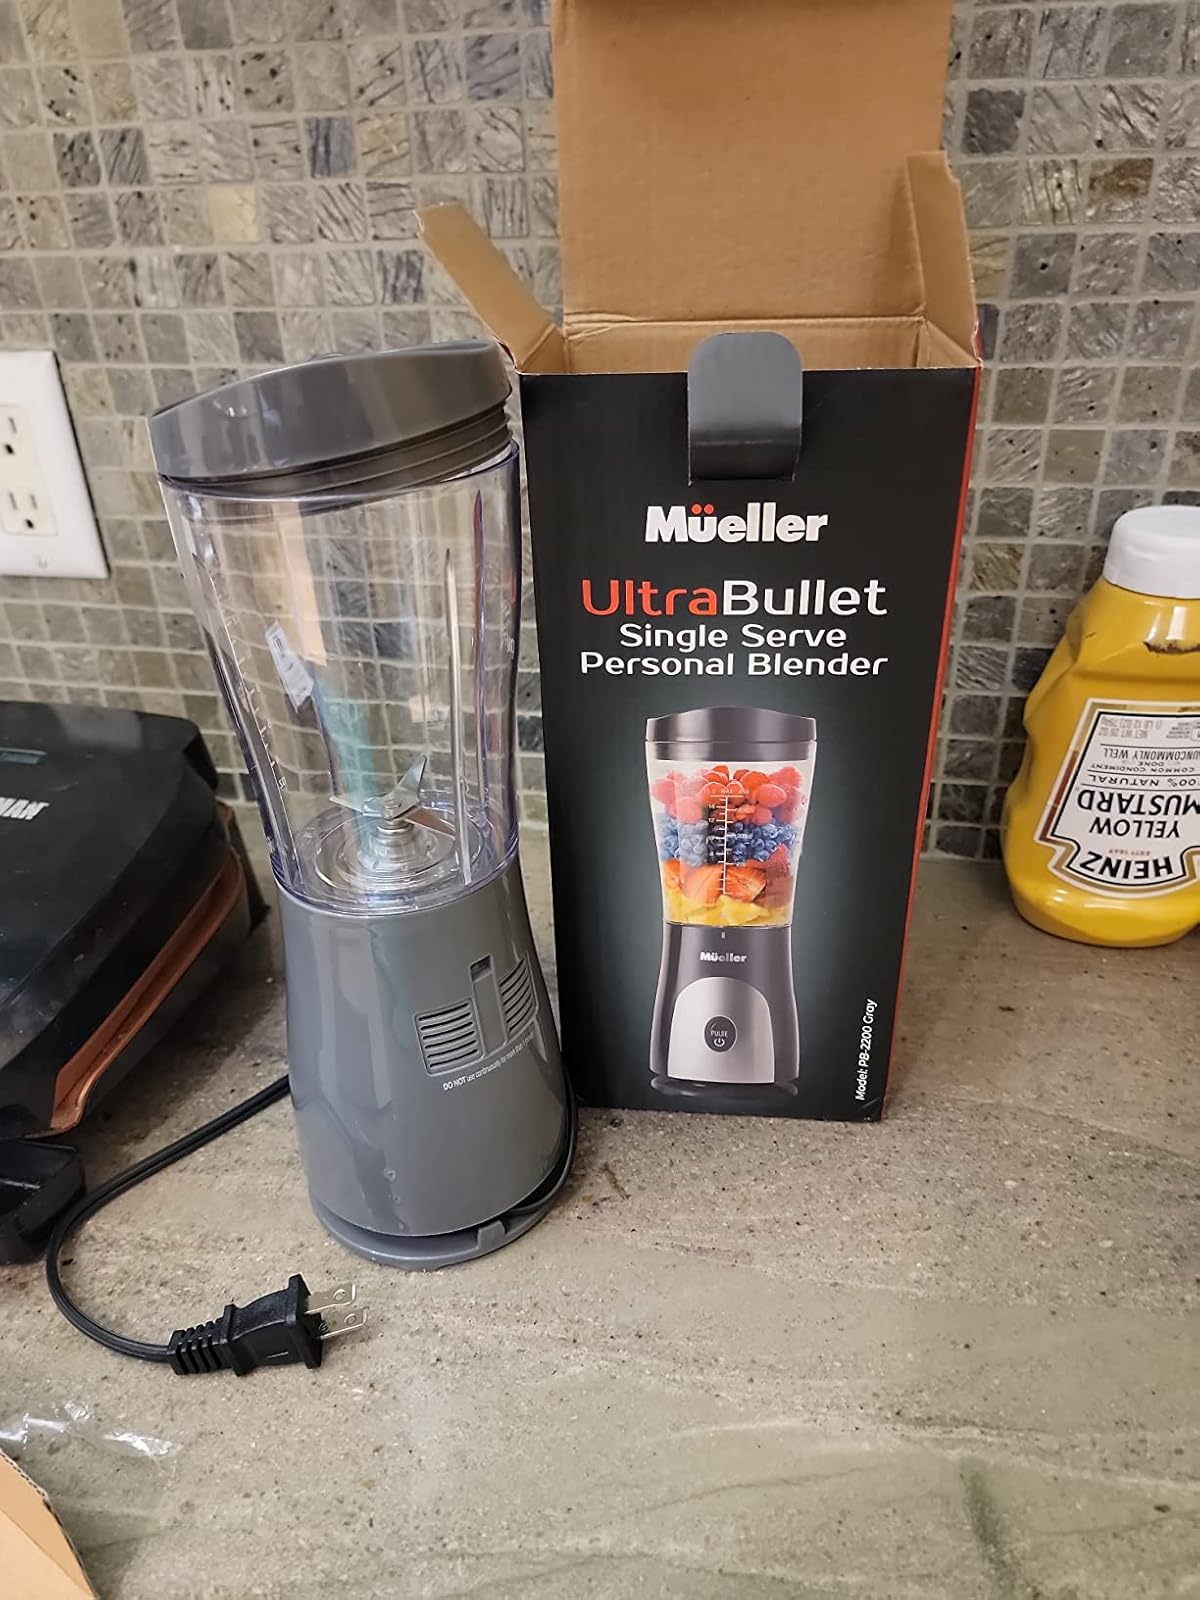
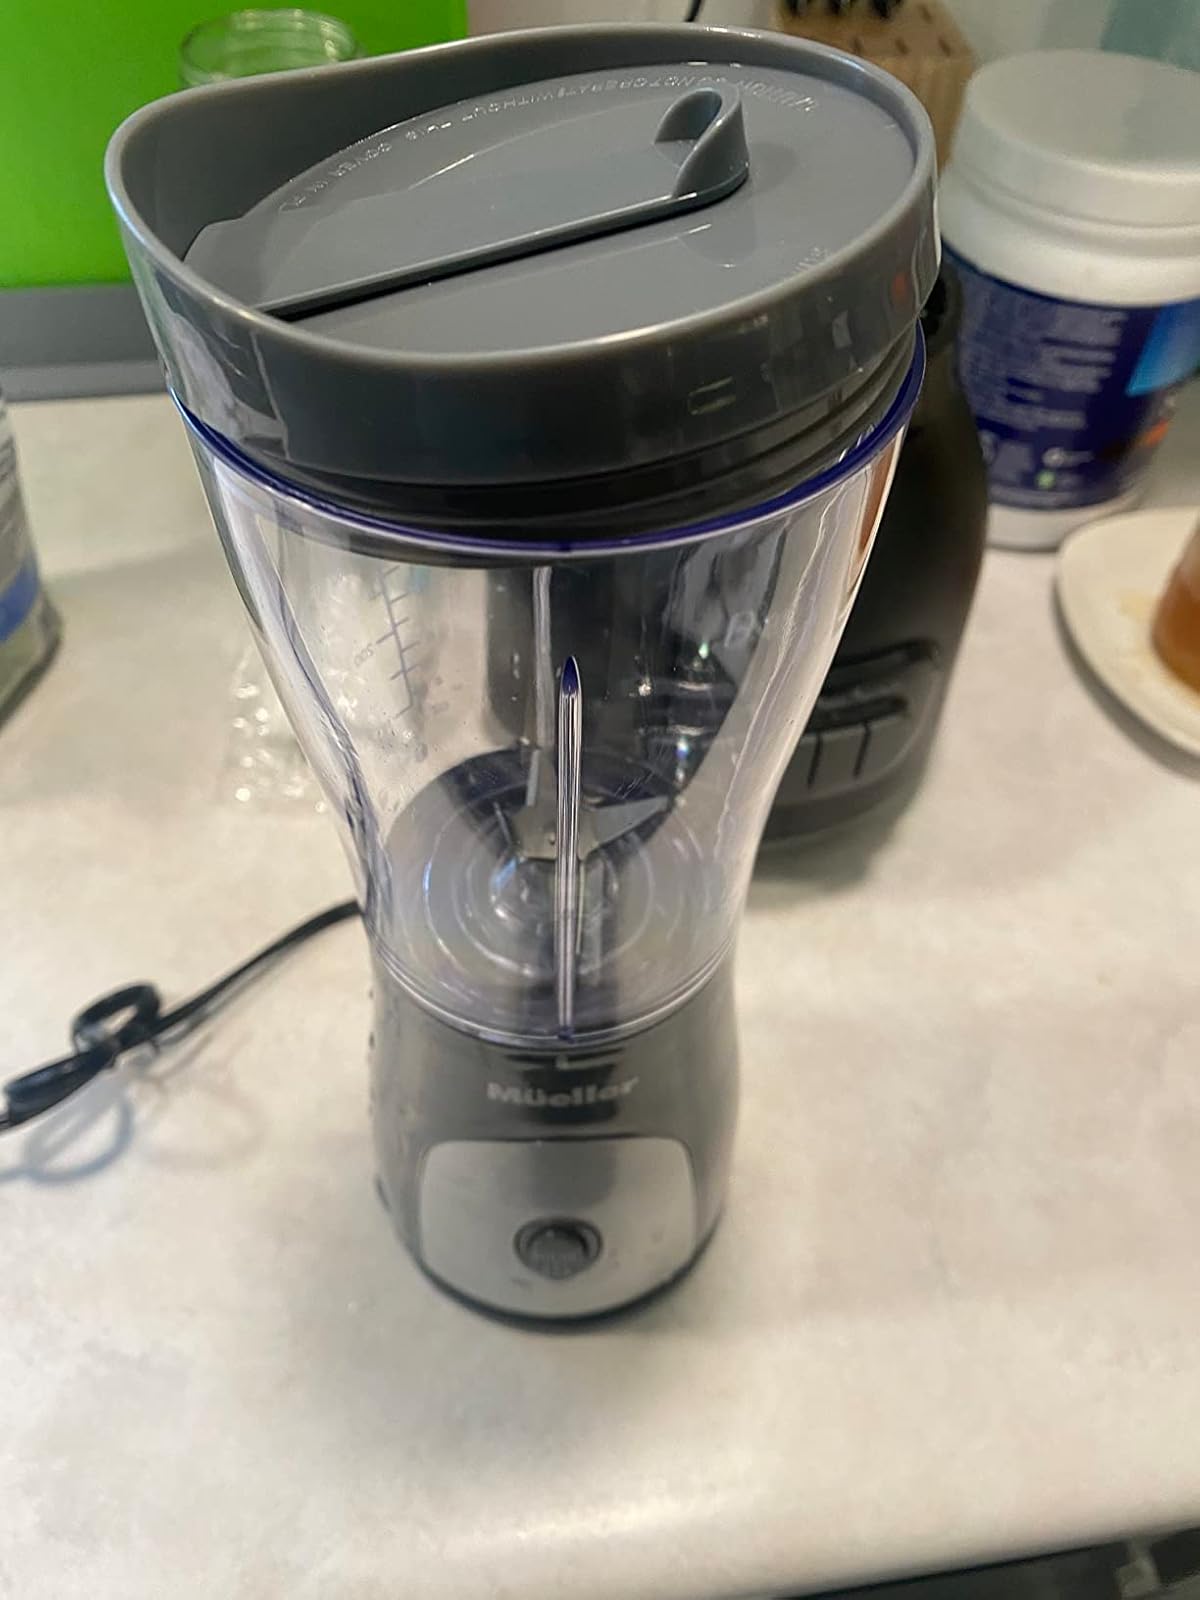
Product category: items_blender
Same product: yes